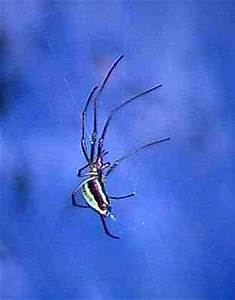
Label: ragno